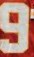
Number: 9